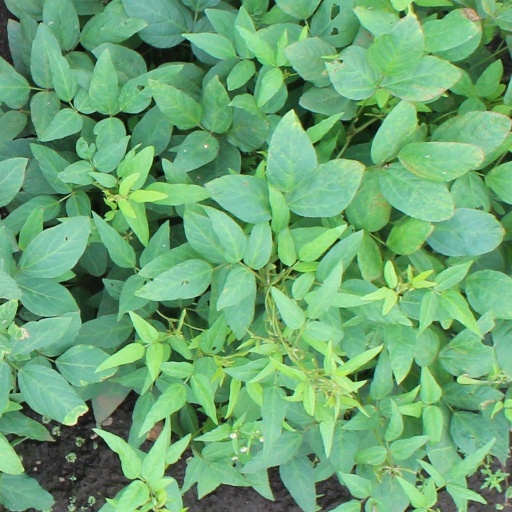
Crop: soybean